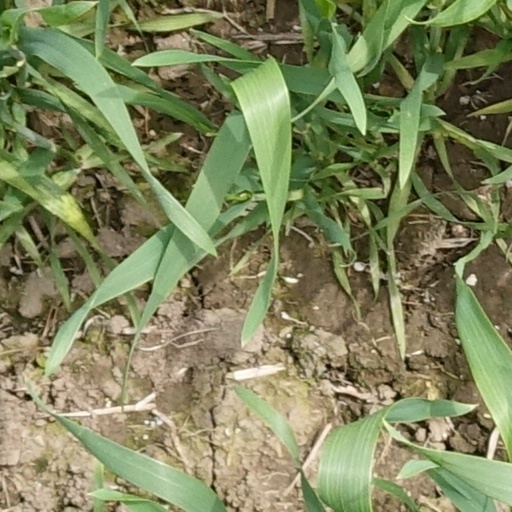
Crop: wheat